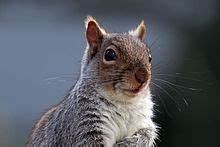
Label: squirrel